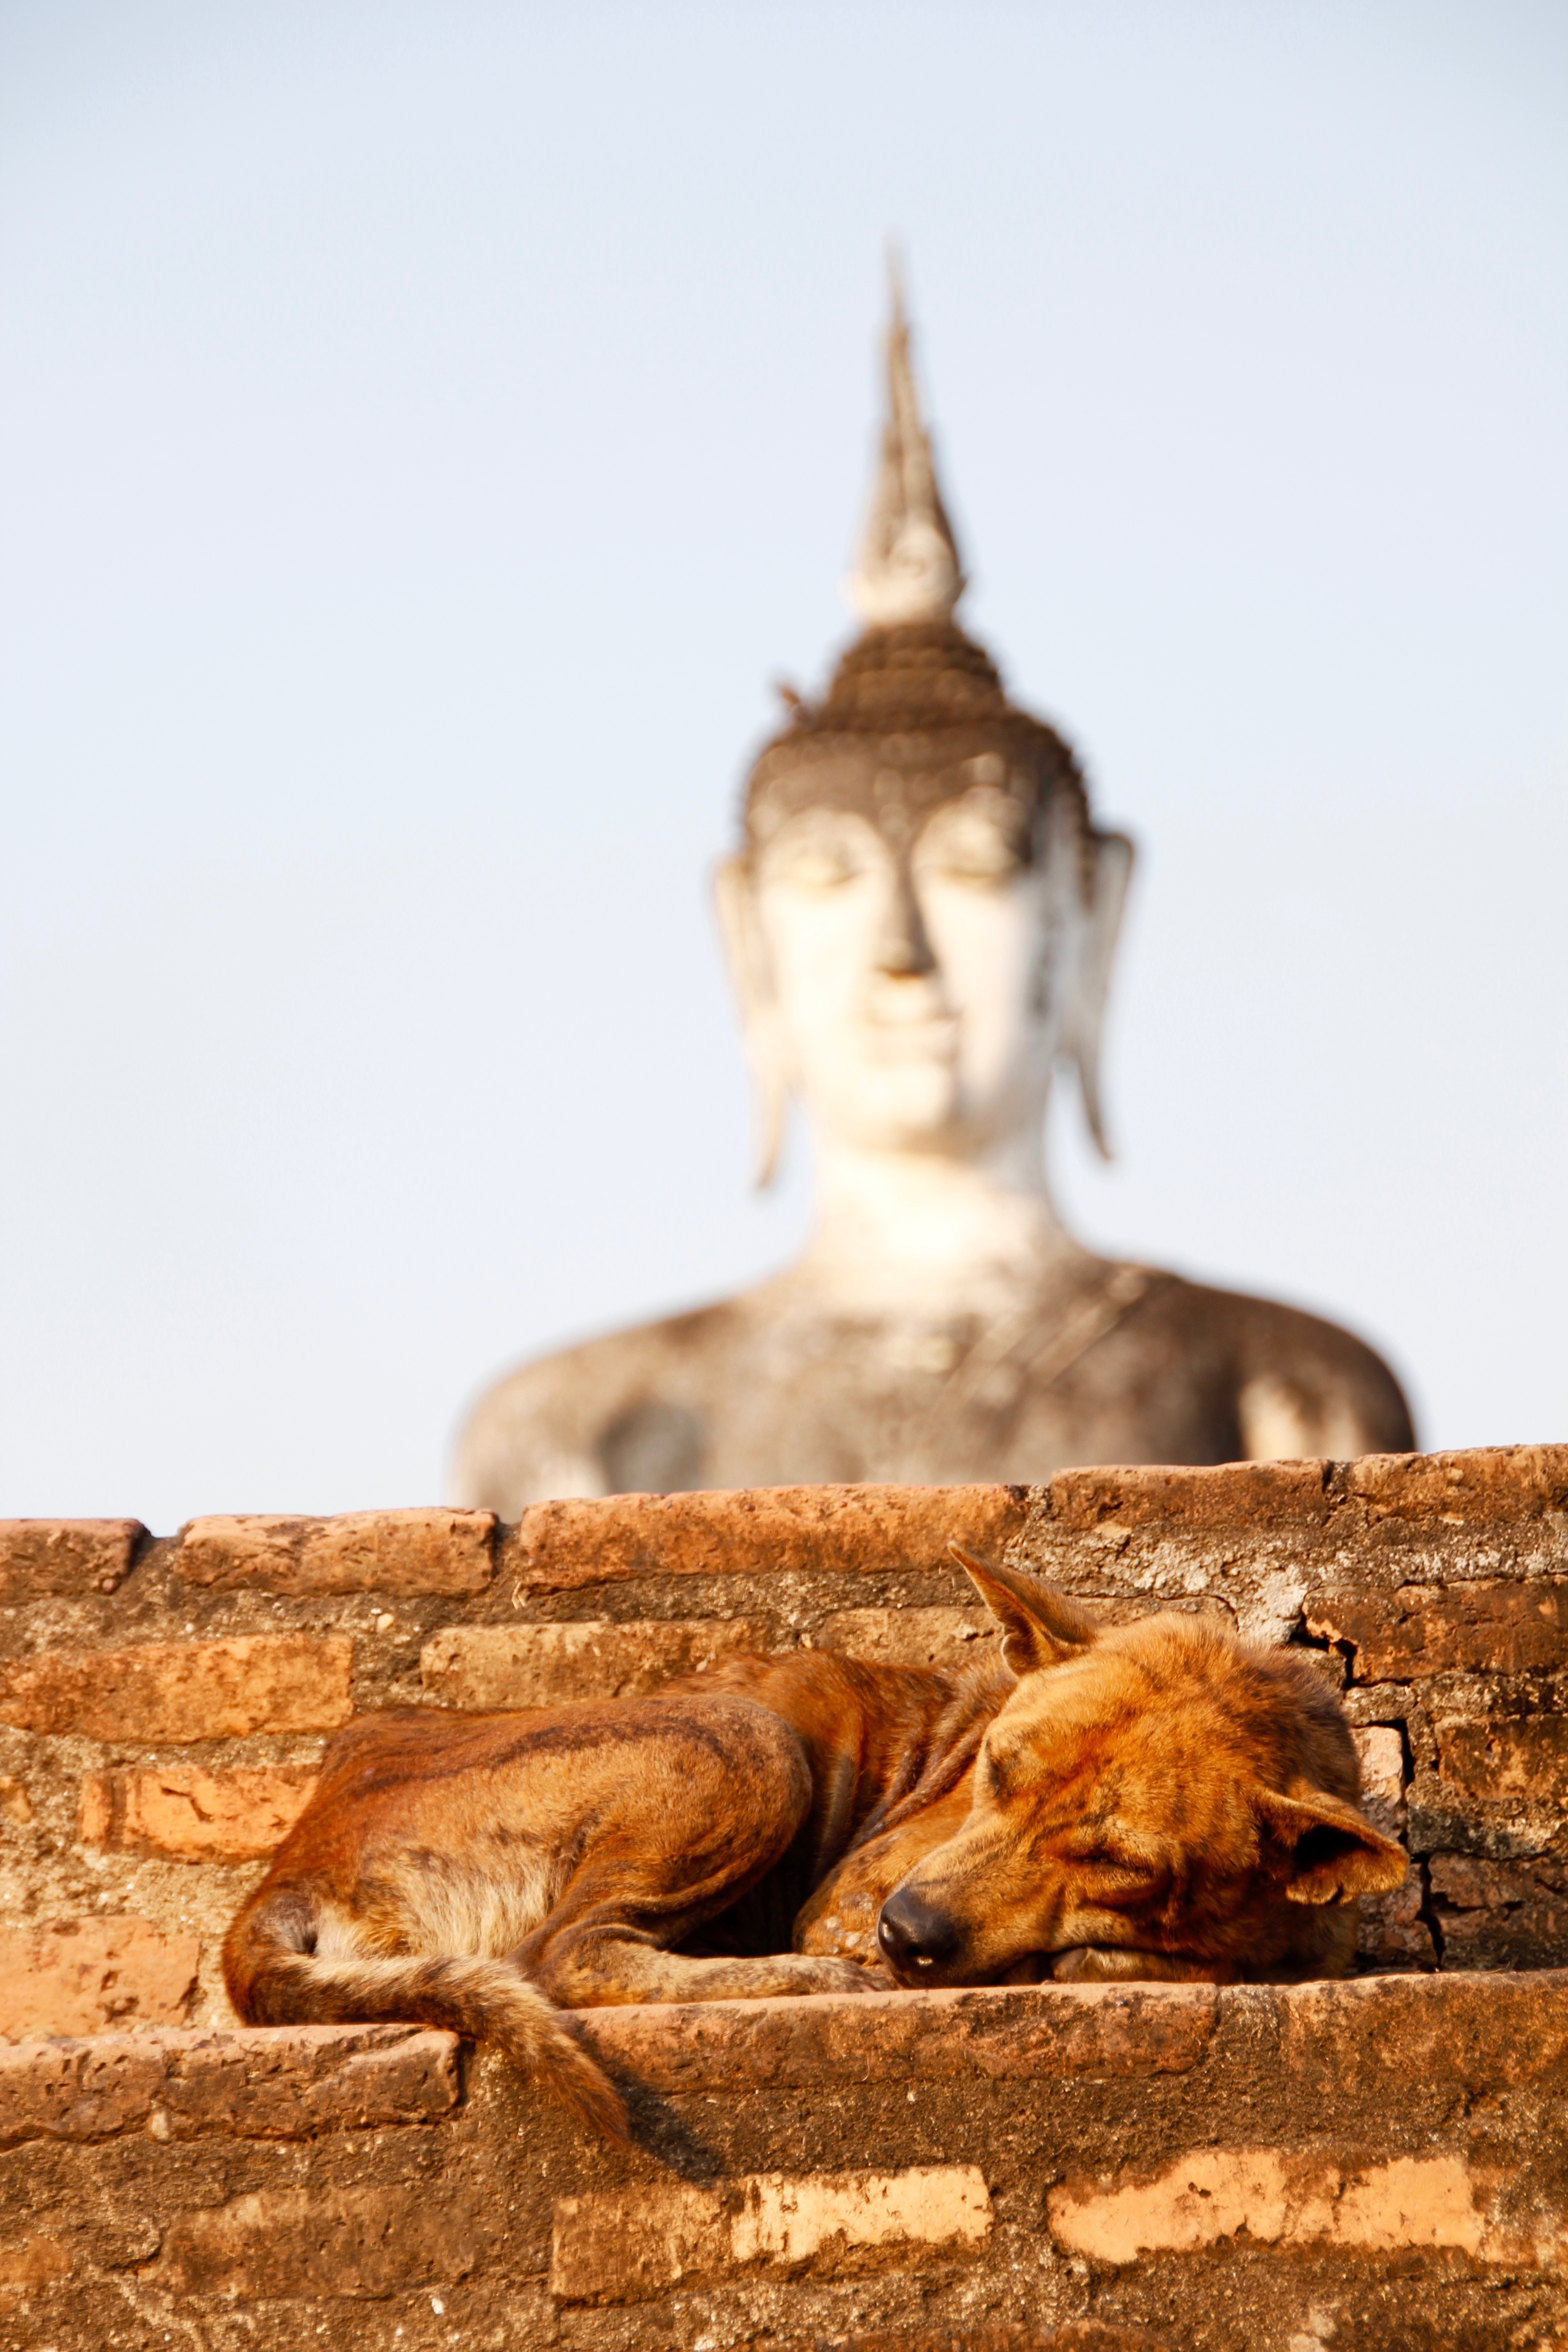
sand, rock, wood, leaf, dog, monument, statue, golden, peace, buddhism, religion, asia, thailand, face, sculpture, figure, meditation, gold, temple, faith, shrine, sanctuary, buddha, carving, gilded, myanmar, southeast, mythology, reincarnation, golden buddha, transcendence, ancient history